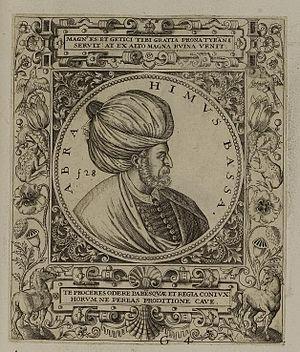
Soliman Iᵉʳ est probablement né le 6 novembre 1494 à Trébizonde dans l'actuelle Turquie et mort le 6 septembre 1566 à Szigetvár dans l'actuelle Hongrie. Fils de Sélim Iᵉʳ Yavuz, il fut le dixième sultan de la dynastie ottomane de 1520 à sa mort en 1566. On le nomme Soliman le Magnifique en Occident et le Législateur en Orient en raison de sa reconstruction complète du système juridique ottoman.
Ibrahim Pacha aussi connu sous le nom de Pargalı Ibrahim Pacha, est un Grand Vizir de l'Empire ottoman. Il atteint un niveau d'autorité et d'influence devenant ainsi une menace pour son ami d'enfance, le sultan Soliman le Magnifique, qui l'exécute en 1536 au palais de Topkapı.